Royal Commission on the Ancient and Historical Monuments of Wales

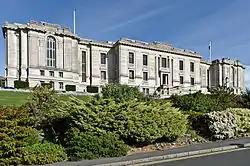
Co-located at The National Library of Wales, Aberystwyth

The Royal Commission on the Ancient and Historical Monuments of Wales (RCAHMW), established in 1908, is a Welsh Government sponsored body concerned with some aspects of the archaeological, architectural and historic environment of Wales. It is based in Aberystwyth.